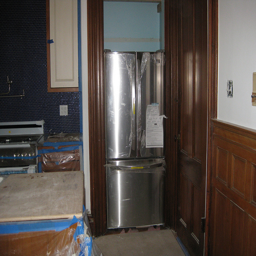
A kitchen with counters and appliances wrapped in plastic and blue painters tape holding it in place.
A fridge with plastic wrap on it and other items plastic-wrapped in the background.
a room with a silver refrigerator and a wooden door
A new refrigerator blocking a doorway with its tags still on it.
A silver refrigerator is shown with plastic covering it.